Peter Matthews (printmaker)

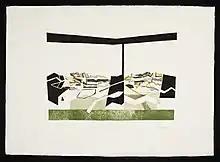
Colour etching and aquatint, 'Landscape Through Windows', Peter Matthews 1967

After graduating from Ealing School of Art, Matthews was appointed craftsman/demonstrator in the Printmaking Department at the RCA in London. He worked with many artists of that time and assisted David Hockney in editioning his early etchings 1962-1964. This included: "Myself and My Heroes", "Gretchen and the Snurl" "My Bonnie Lies over the Ocean" and "Kaisarion and all his Beauty". Matthews reflects on printing Hockney's "Kaisarion" (while he was still at Ealing) in an interview in 2011. His name is often incorrectly spelled as Peter Mathews when being credited as the printer of Hockney's etchings. In 1966, he became a Senior Lecturer in the Printmaking Department of the Wimbledon School of Art where he taught BA and MA courses in Printmaking until 1998.